Odontopteryx

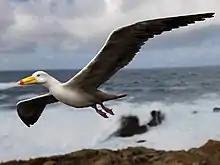
Restoration

"O. toliapica" is among the smallest pseudotooth birds known to date – but this still means that to would have rivalled, if not exceeded, most living albatrosses in wingspan and the brown pelican ("Pelecanus occidentalis") in bulk. In life, its head (including the beak) would have been 20–25 cm (8–10 in) long. Unlike in most other pseudotooth birds, its "teeth" are slanted forwards.